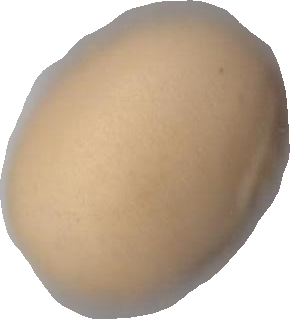
Variety: Grobogan